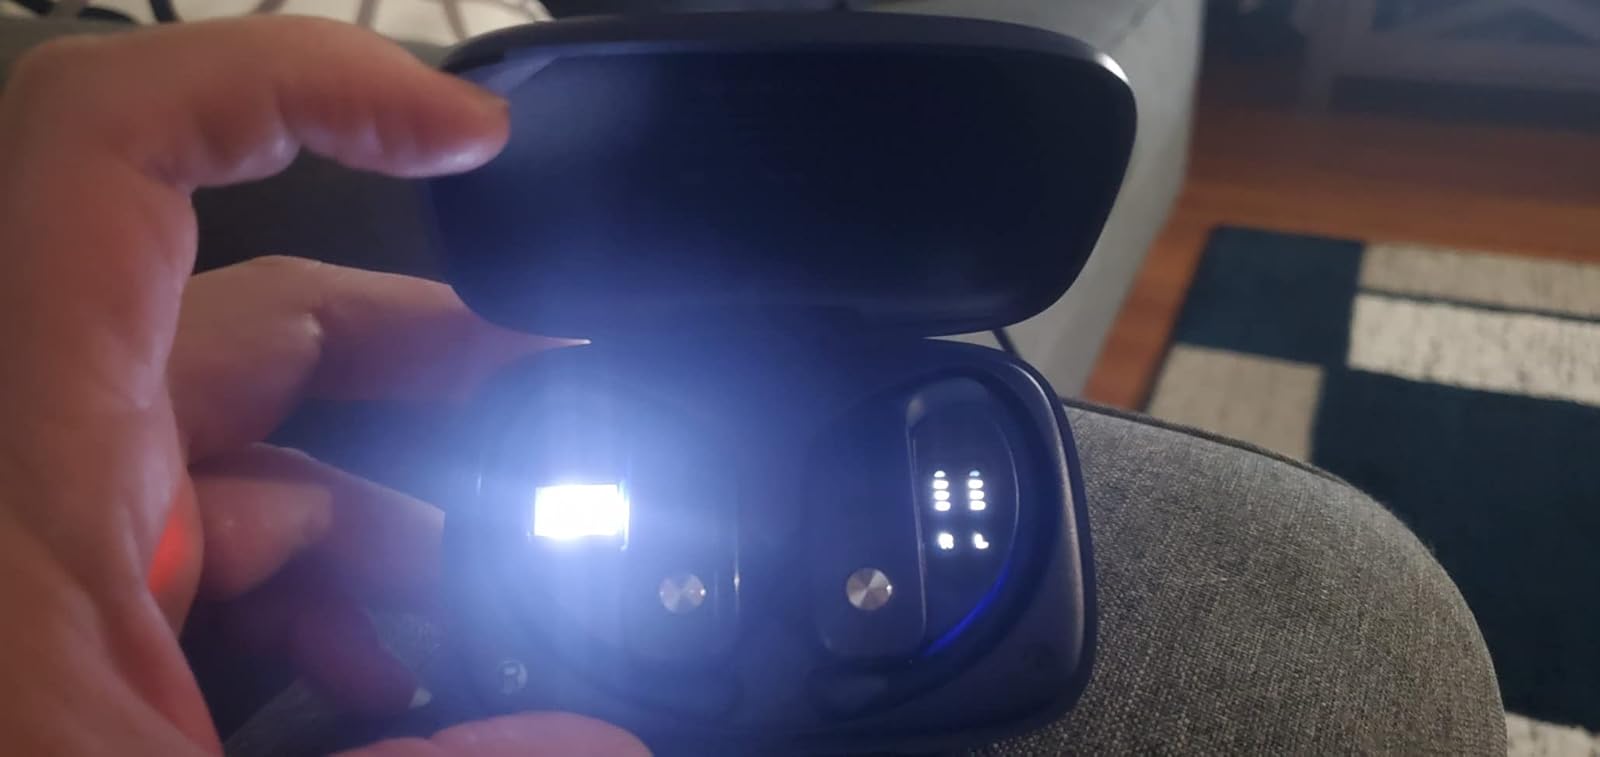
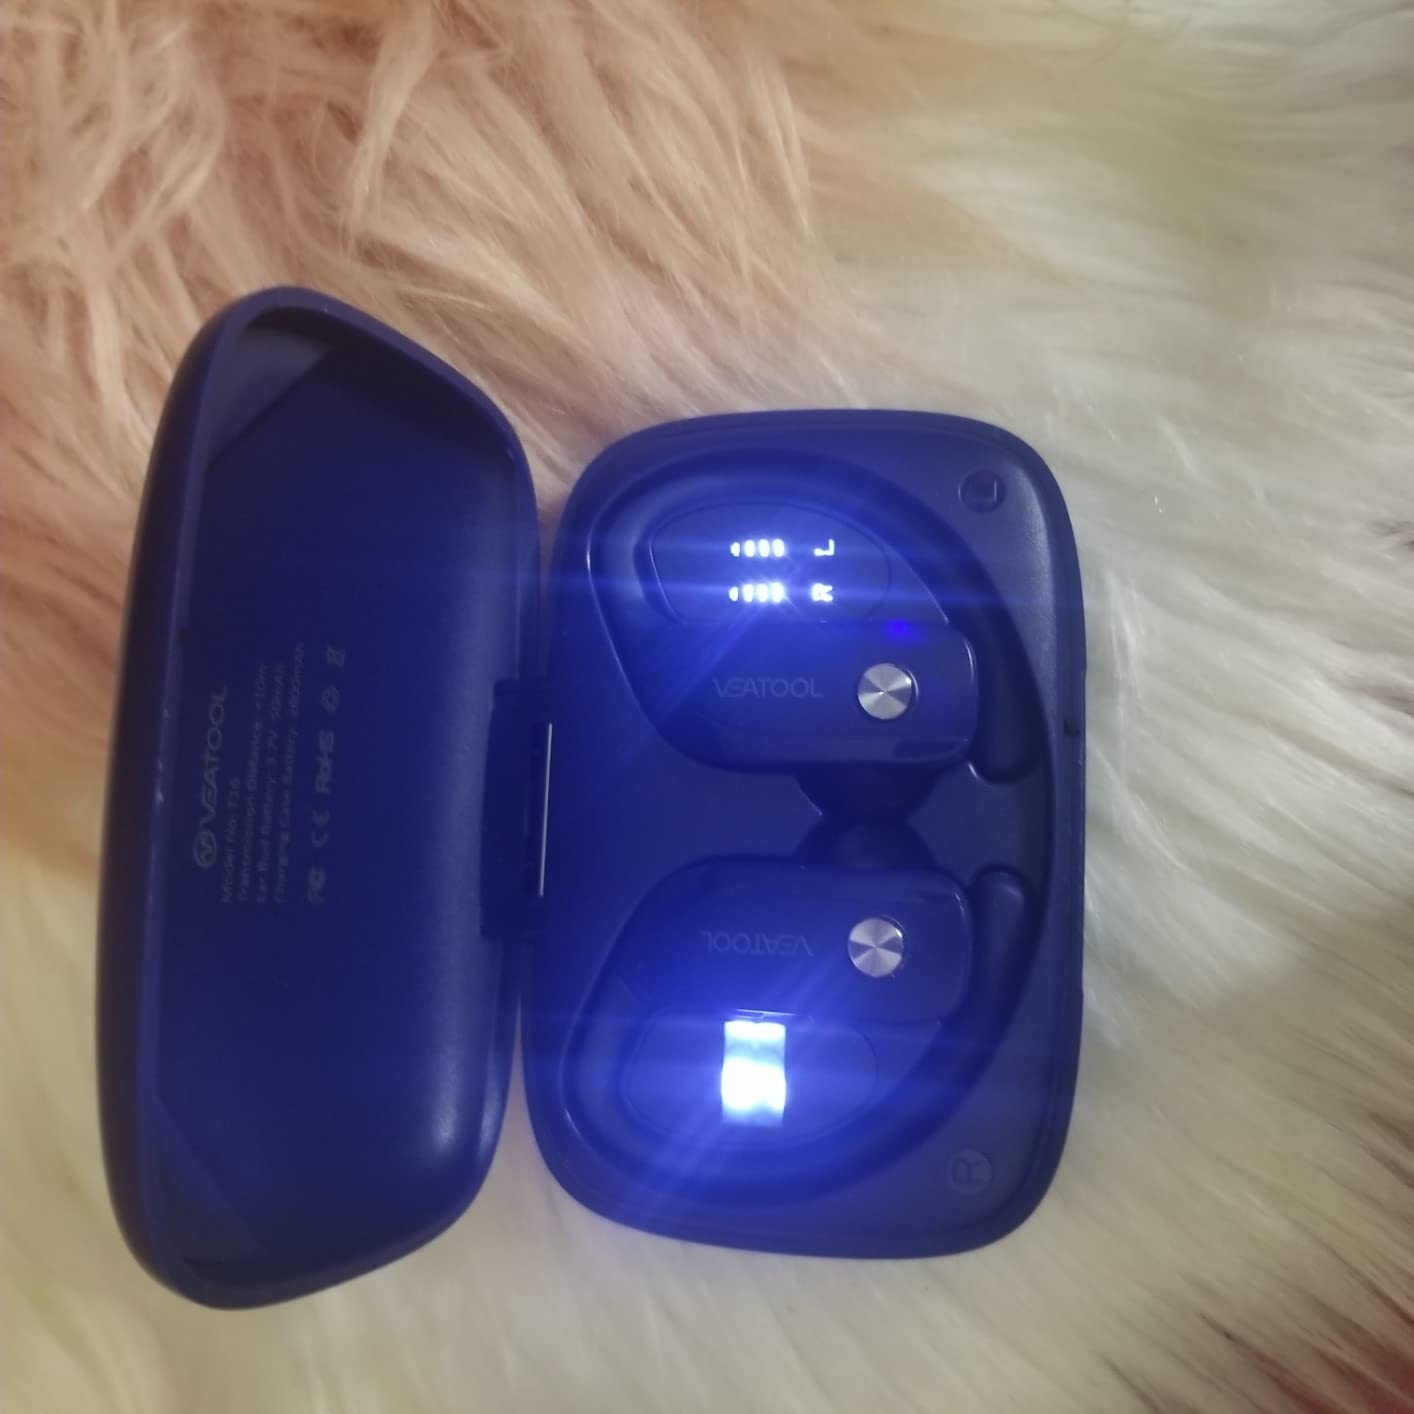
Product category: earbuds
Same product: yes